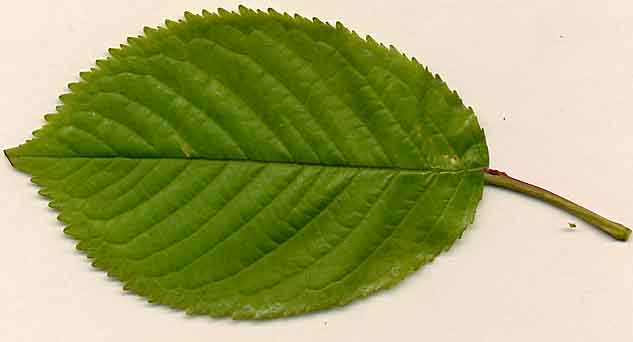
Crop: cherry
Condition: healthy